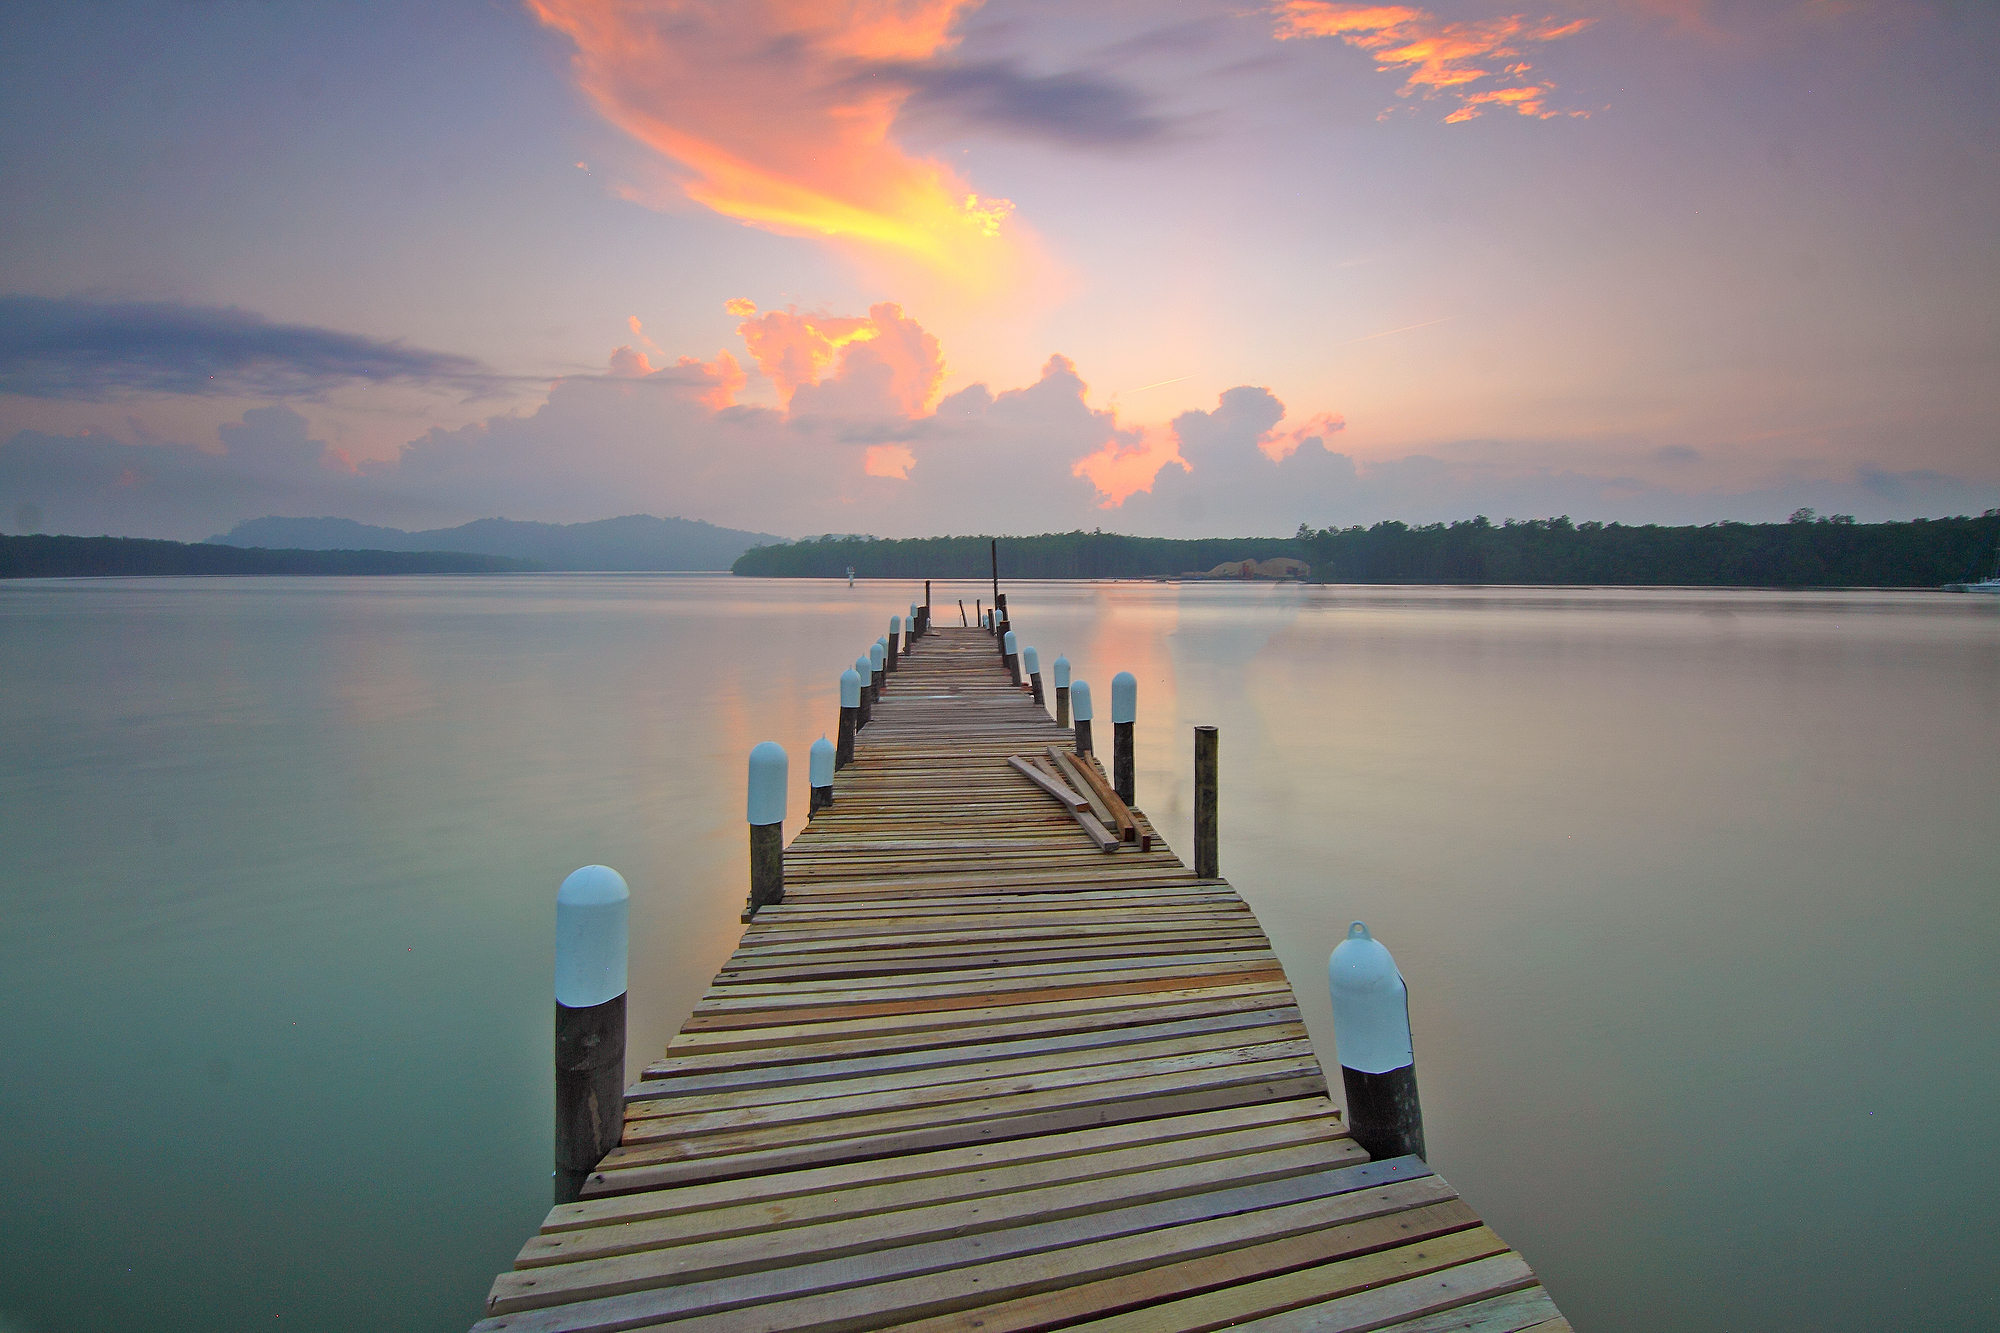
beach, sea, water, nature, ocean, horizon, dock, cloud, sky, sunrise, sunset, sunlight, morning, lake, dawn, pier, vacation, dusk, evening, reflection, bay, jetty, outdoors